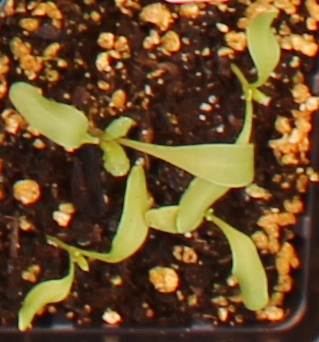
Label: Sugar beet